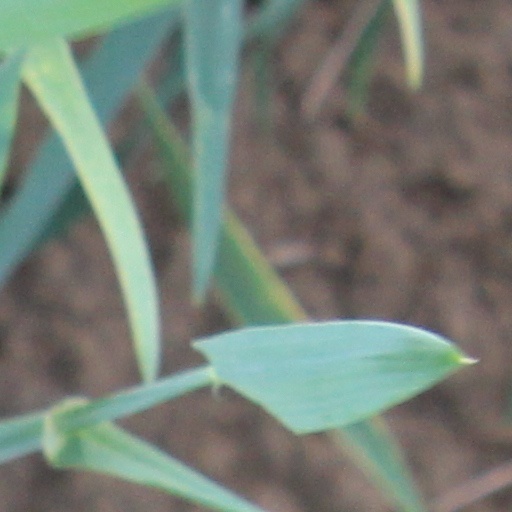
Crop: wheat